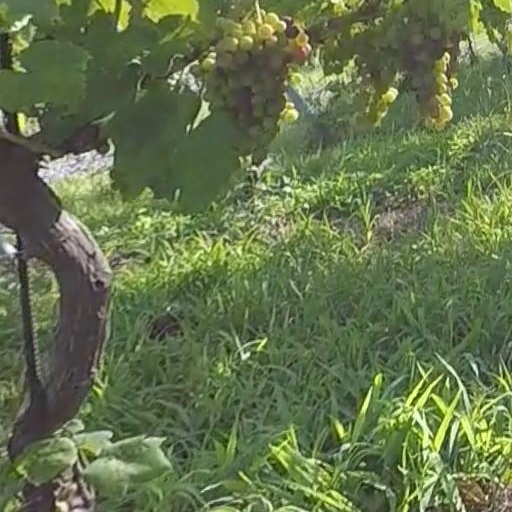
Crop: grape